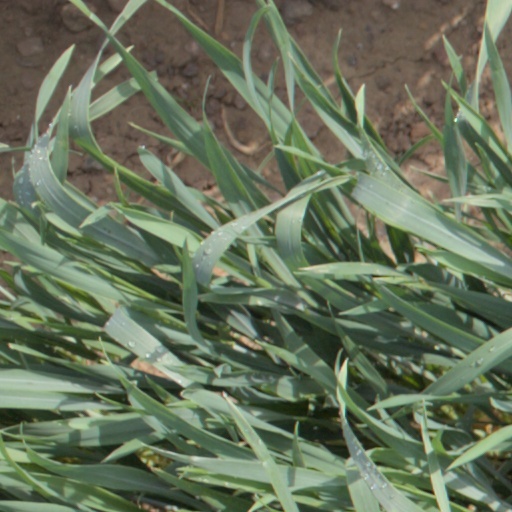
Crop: wheat